Nagato-class battleship

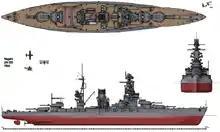
Drawing of "Nagato" as she appeared in 1944

"Nagato" transferred to Truk in the Caroline Islands in August 1943. Together with the bulk of the 1st Fleet, she sortied in September and October in unsuccessful searches for American carriers. On 1 February 1944, "Nagato" departed Truk to avoid an American air raid, and arrived at Palau three days later. The ship arrived on 21 February at Lingga Island, near Singapore, and she became the flagship of Vice Admiral Matome Ugaki, commander of Battleship Division 1, on 25 February until he transferred his flag to "Yamato" on 5 May. "Nagato" remained at Lingga until 11 May when she was transferred to Tawitawi on 12 May, and assigned to the 1st Mobile Fleet, under the command of Vice Admiral Jisaburō Ozawa.